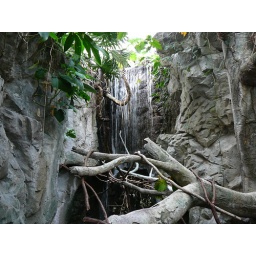
Another shot of the waterfall with some birds hiding in the tree near the bottom.